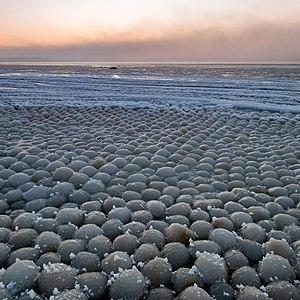
La baie de Tallinn, est une baie située au sud du golfe de Finlande à Tallinn en Estonie.
La banquise est la couche de glace qui se forme à la surface d'une étendue d'eau par solidification des premières couches d'eau, généralement la mer mais aussi les lacs et les rivières. Il ne faut pas confondre cette glace plus ou moins pérenne avec les calottes glaciaires et les inlandsis qui sont constitués quant à eux de glace continentale, c'est-à-dire de précipitations neigeuses accumulées et tassées.